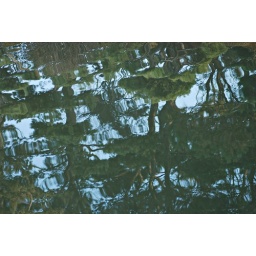
abstract reflection of pine trees in water 2+ full